Bombarral

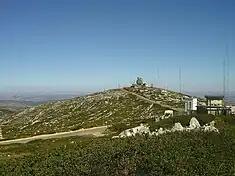
The rock-covered hilltop of the Serra de Montejunto

The railway connecting Bombarral to Lisbon and Leiria came in 1887, starting a period of accelerated economic development.